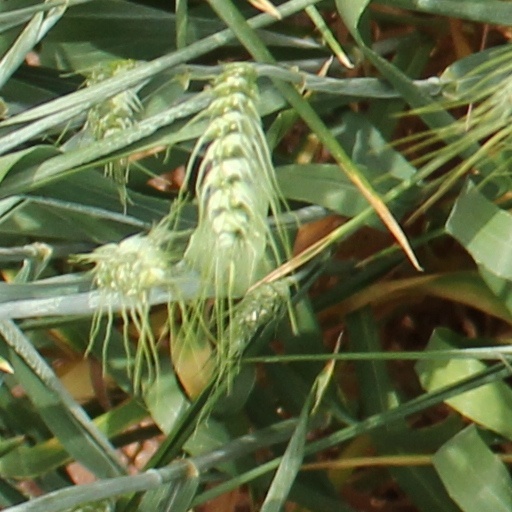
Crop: wheat